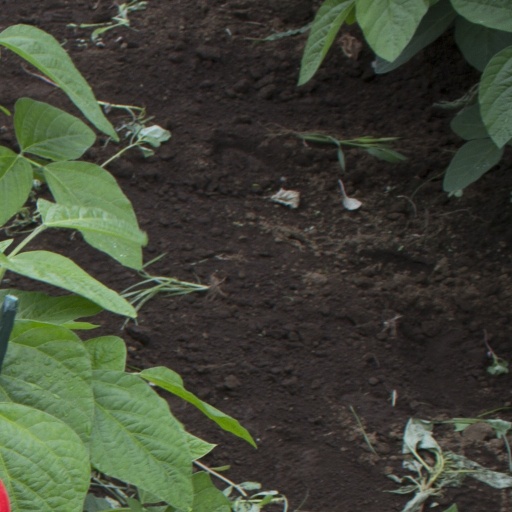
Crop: soybean